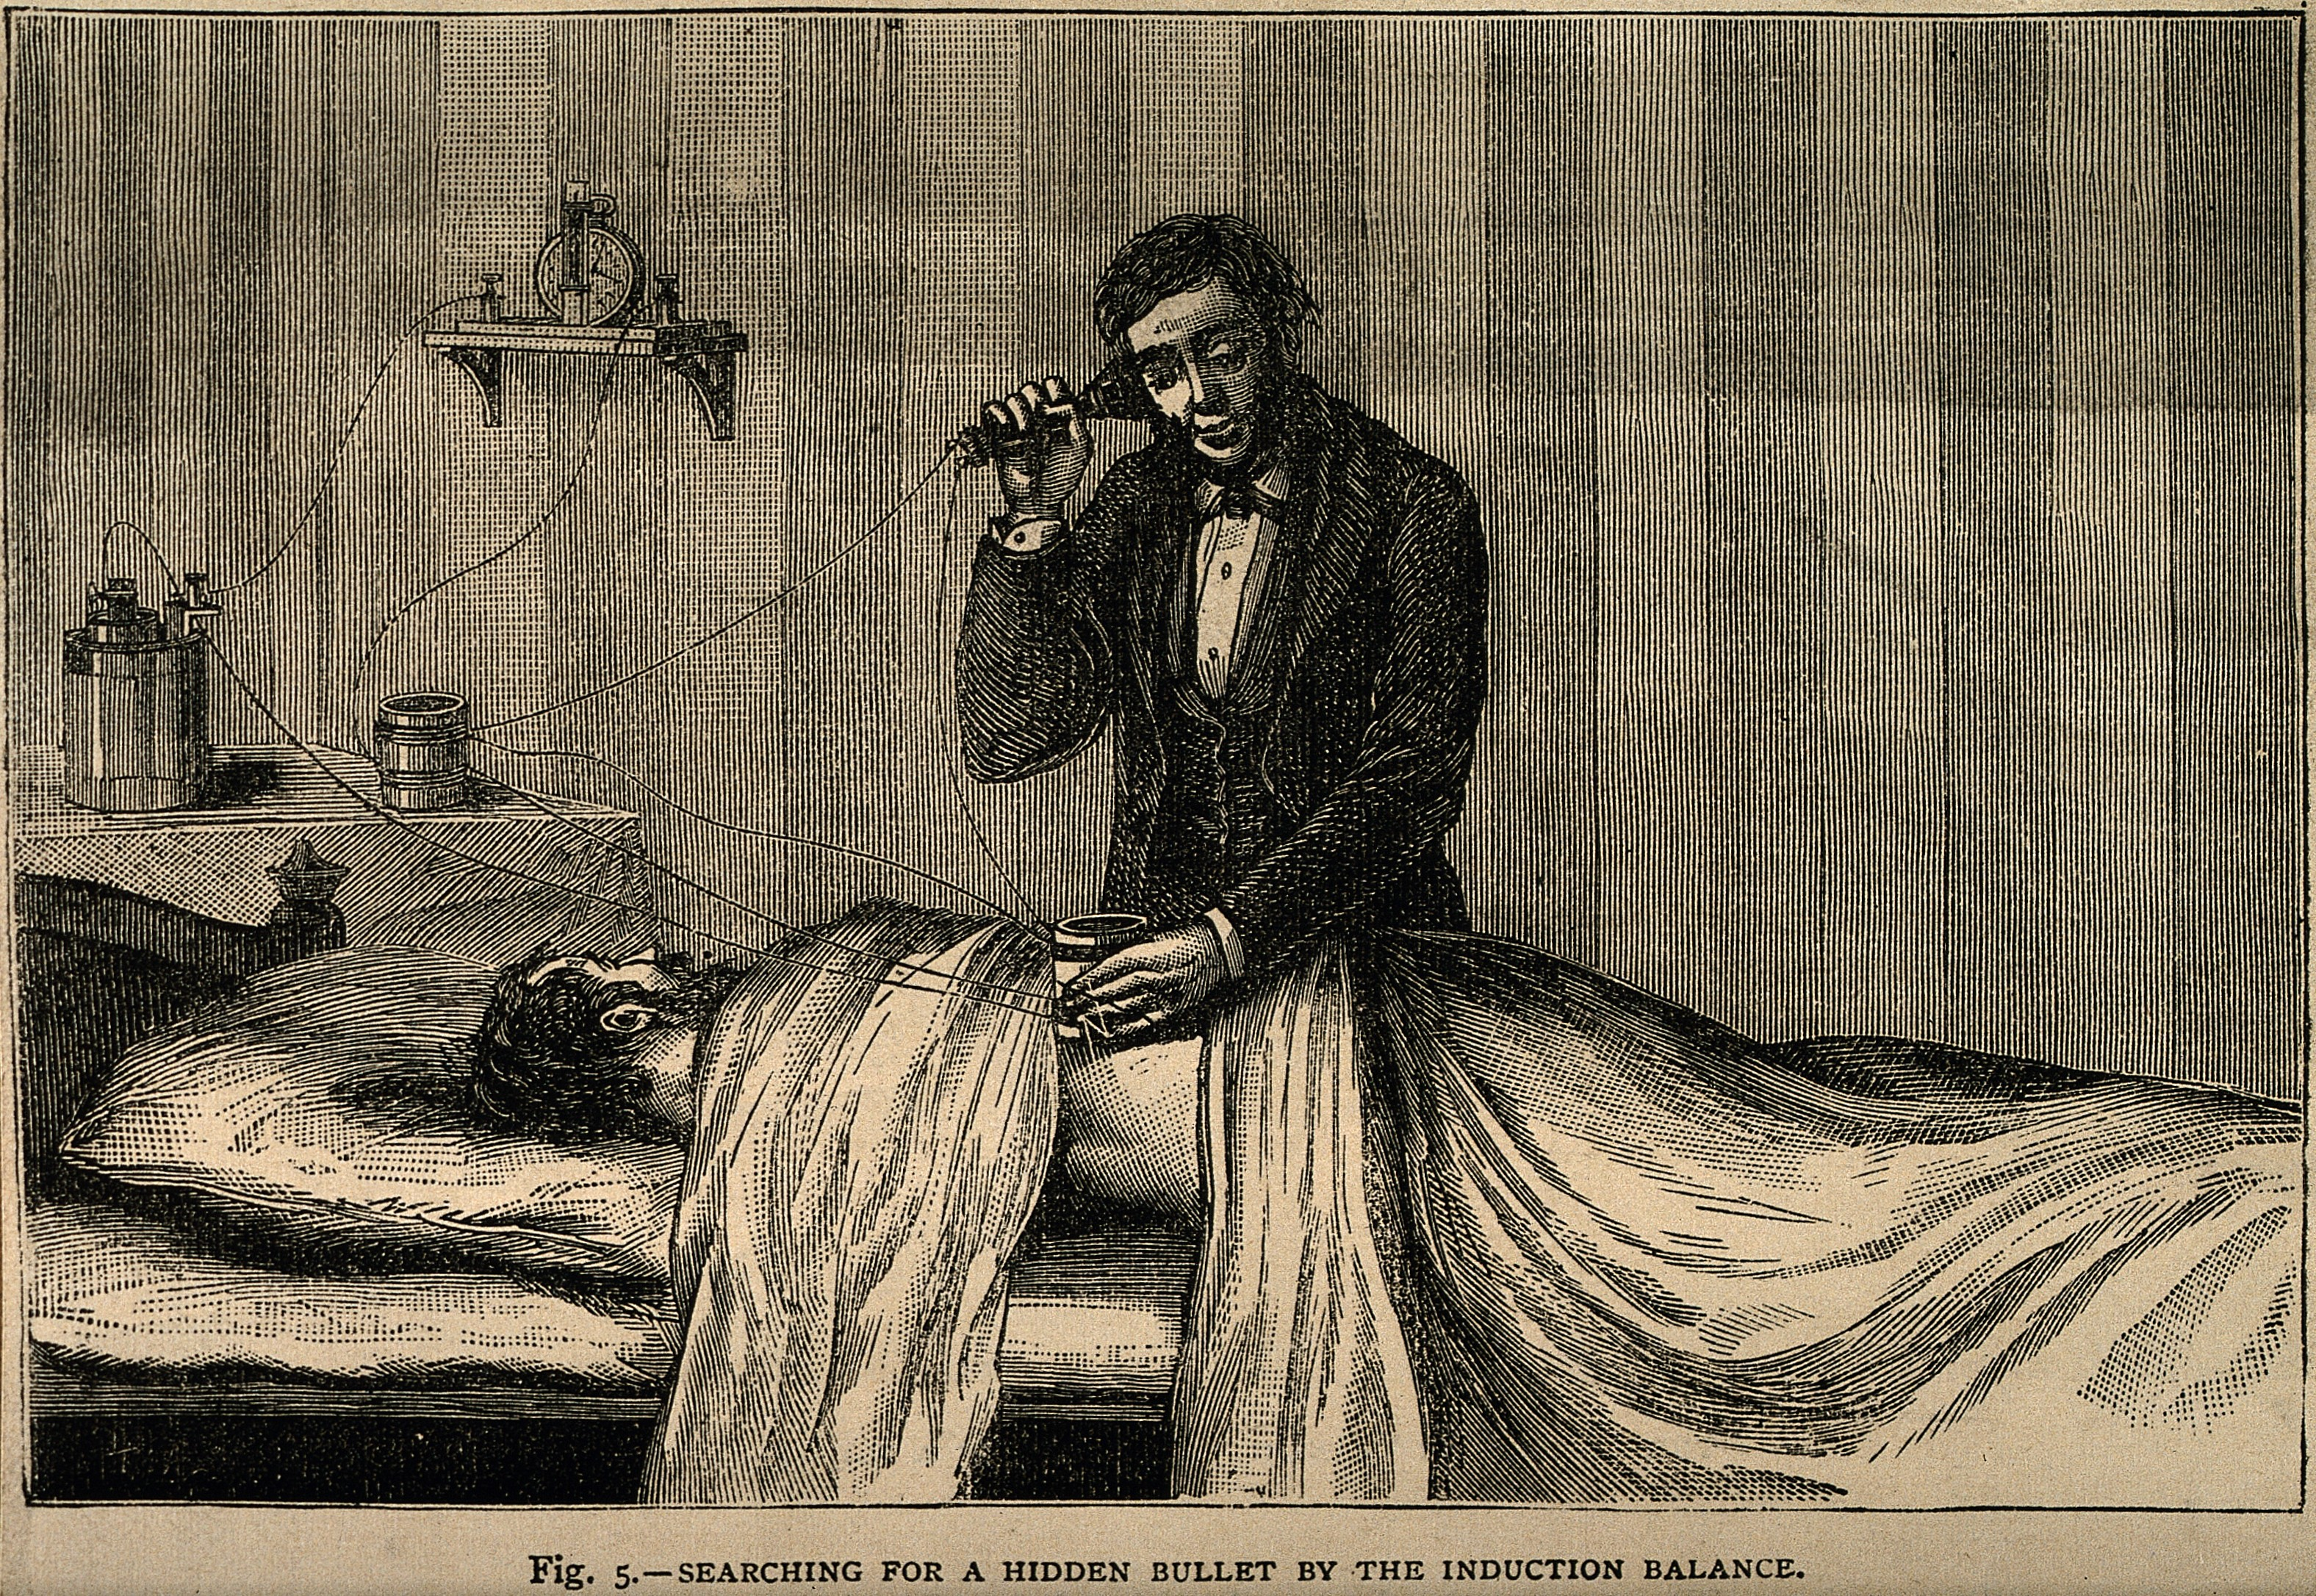
A surgeon using an electrical device to externally track a hidden bullet inside a patient's body. Wood engraving. Iconographic Collections
Specialty: healthcare workforce
Image credit: "A surgeon using an electrical device to externally track a h Wellcome V0016865", wikimedia:Medical equipment via Wikimedia Commons, licensed cc-by-4.0. Source: https://upload.wikimedia.org/wikipedia/commons/4/4d/A_surgeon_using_an_electrical_device_to_externally_track_a_h_Wellcome_V0016865.jpg